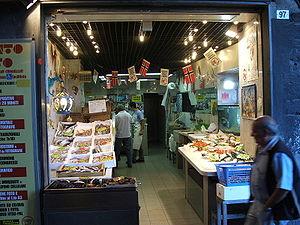
Sottoripa est le nom donné à une vaste aire du centre historique portuaire de la commune de Gênes.